Cliff Burton

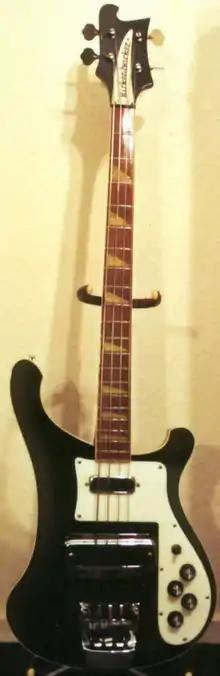
Rickenbacker 4001 bass, one of the models played by Burton

Burton's first recording with Metallica was the "Megaforce" demo. A demo tape the band had made prior to Burton's joining, "No Life 'til Leather", managed to come into the hands of Jon Zazula, owner of Megaforce Records. The band relocated to Old Bridge, New Jersey, and quickly secured a recording contract with Zazula's label. Their debut album, "Kill 'Em All", features Burton's showcase, "(Anesthesia) – Pulling Teeth", which displayed his use of effect pedals, such as a wah-wah pedal and Electro Harmonix Big Muff, which are ‍not commonly used by ‍bassists.